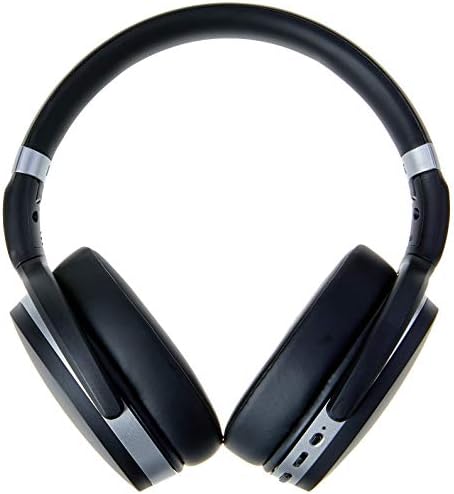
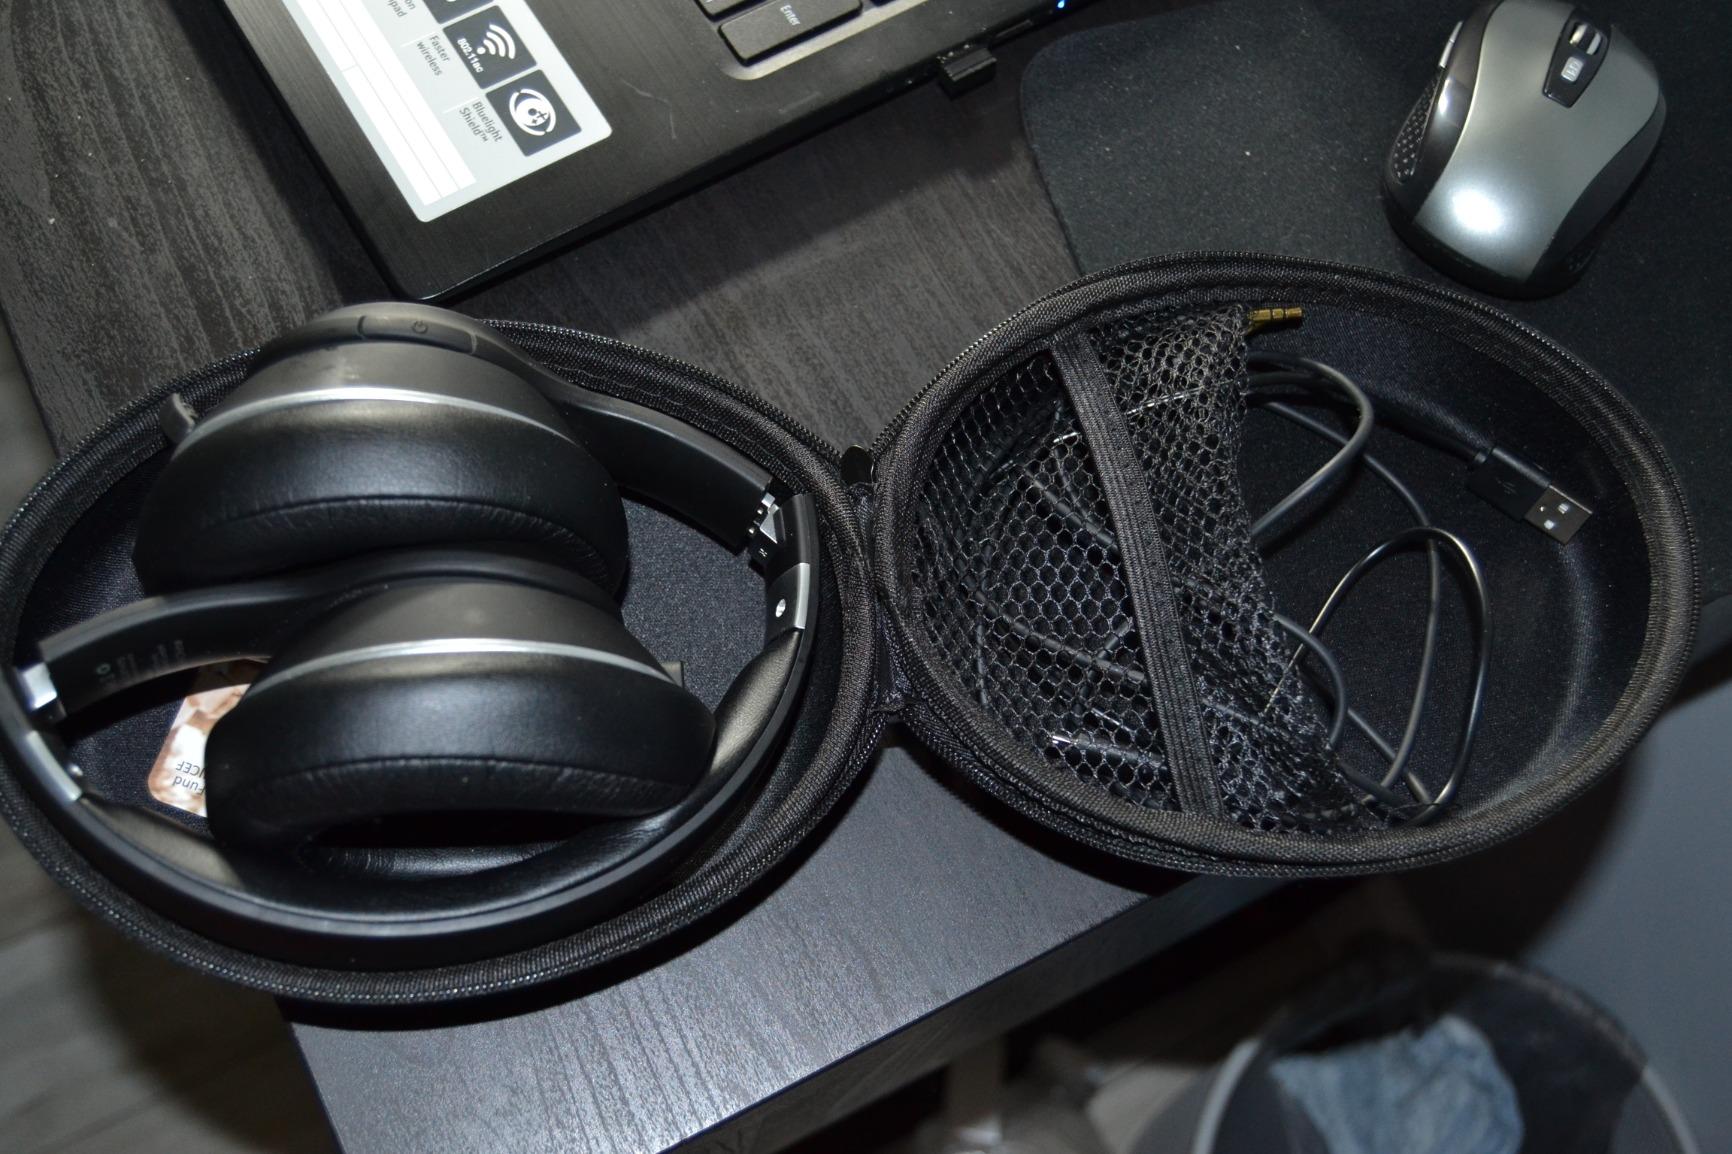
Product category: headphones
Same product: no